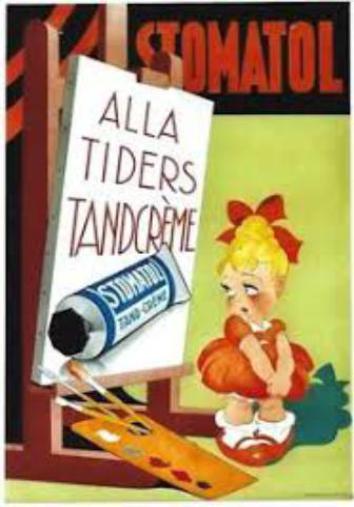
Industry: Necessities